London Underground

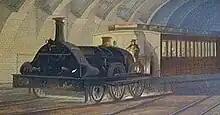
The Metropolitan Railway opened in 1863 using GWR broad-gauge locomotives.

The Underground has its origins in the Metropolitan Railway, opening on 10 January 1863 as the world's first underground passenger railway. The Metropolitan is now part of the Circle, District, Hammersmith & City and Metropolitan lines. The first line to operate underground electric traction trains, the City & South London Railway in 1890, is now part of the Northern line.